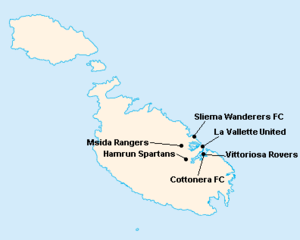
Répartition des clubs en First Division Maltaise 1914-1915.
La saison 1914-1915 de First Division Maltaise est la cinquième édition de la première division maltaise.